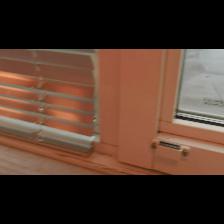
Label: NonHuman